Madame Zeno

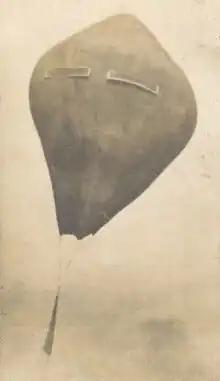
Going up.

The occasional alighting in a tree was the most common hazard for the parachuting balloonist but on one occasion she experienced an explosion. The bonfire used to fill the balloon with hot air was made using 5 gallons of kerosene and eight or ten oak barrels. At Aliequippa Park on 17 June 1903 the bonfire used in the balloon ascension prematurely exploded resulting in the injury of Madame Zeno. She was severely burned about the limbs and body. The explosion was caused by the fact that the oil man sent her gasoline instead of carbon oil and this exploded.